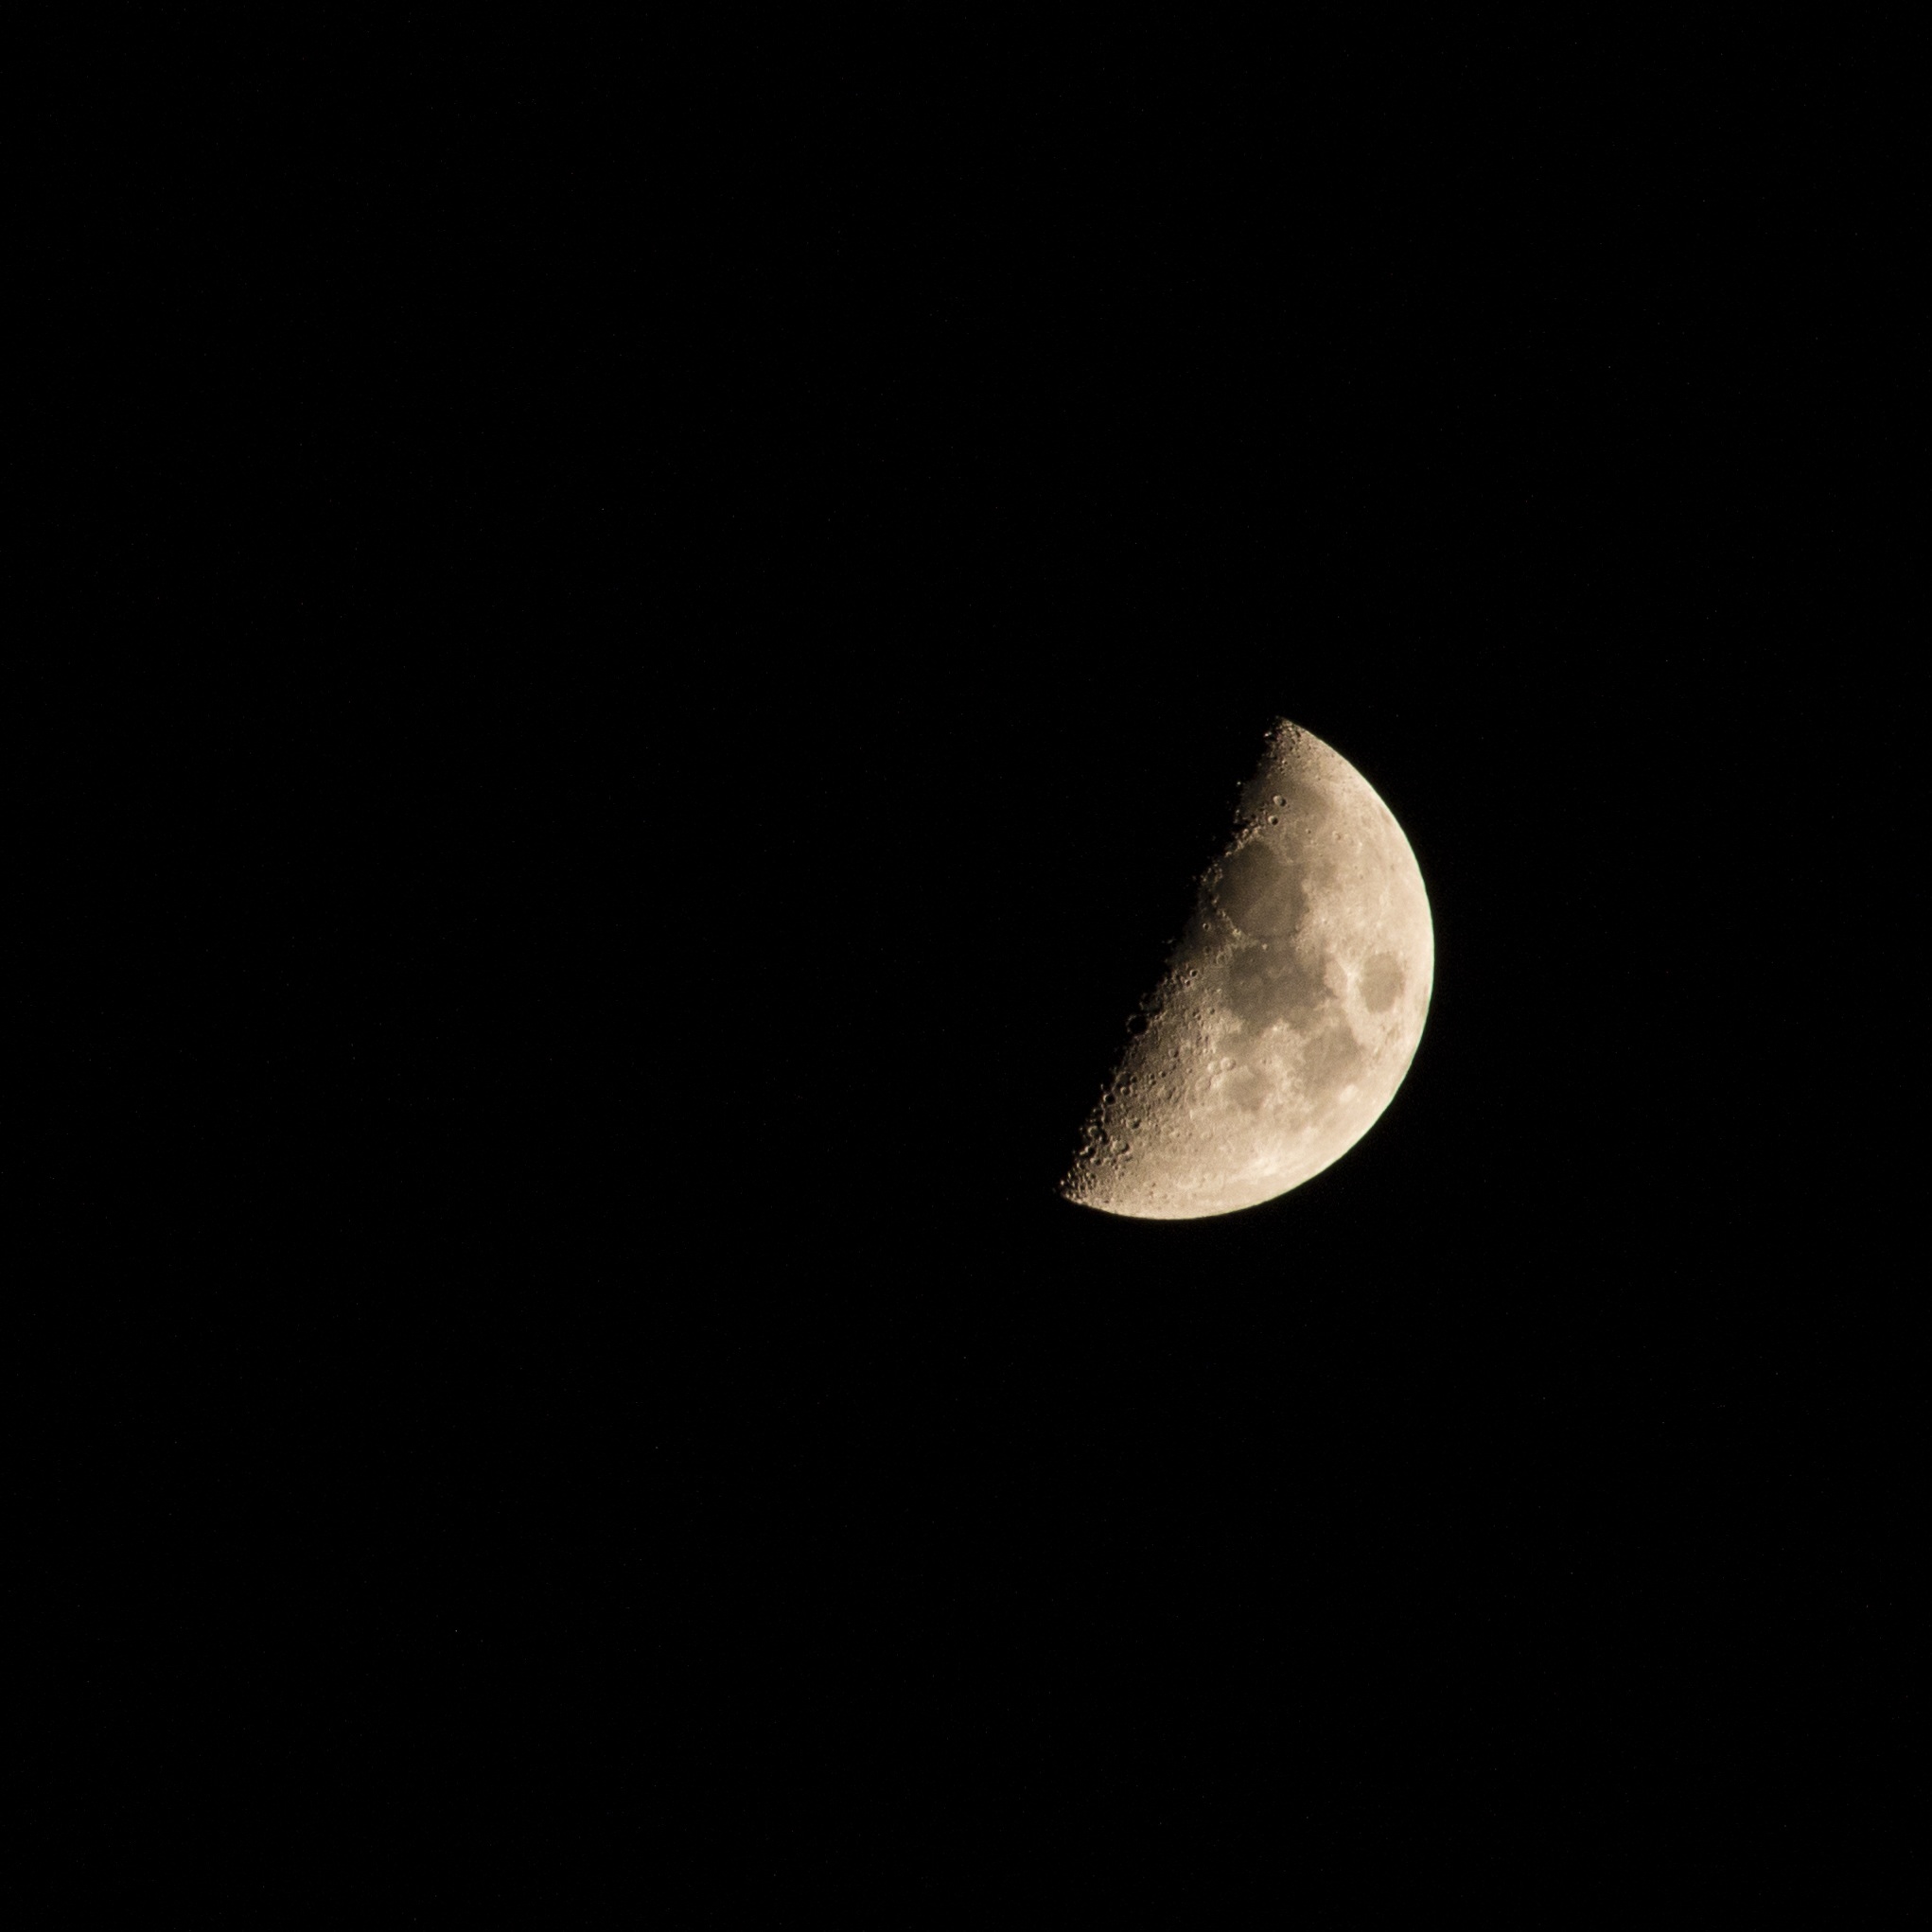
night, darkness, night sky, moon, circle, crescent, half, month, astronomical object